Lutheranism

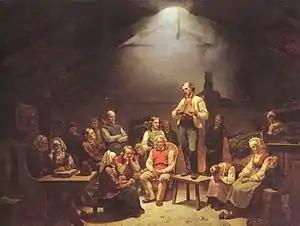

After the death of Martin Luther in 1546, the Schmalkaldic War started out as a conflict between two German Lutheran rulers in 1547. Soon, Holy Roman Imperial forces joined the battle and conquered the members of the Schmalkaldic League, oppressing and exiling many German Lutherans as they enforced the terms of the Augsburg Interim. Religious freedom in some areas was secured for Lutherans through the Peace of Passau in 1552, and under the legal principle of "Cuius regio, eius religio" (the religion of the ruler was to dictate the religion of those ruled) and the Declaratio Ferdinandei (limited religious tolerance) clauses of the Peace of Augsburg in 1555.